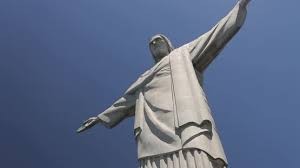
Landmark: Christ the Reedemer